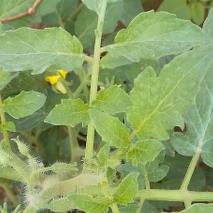
Crop: Tomato
Condition: healthy-leaf